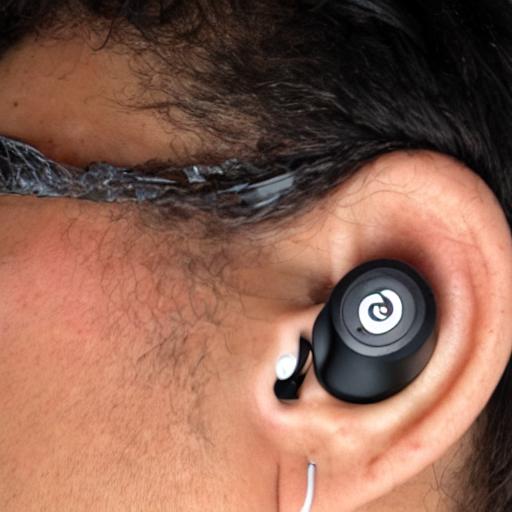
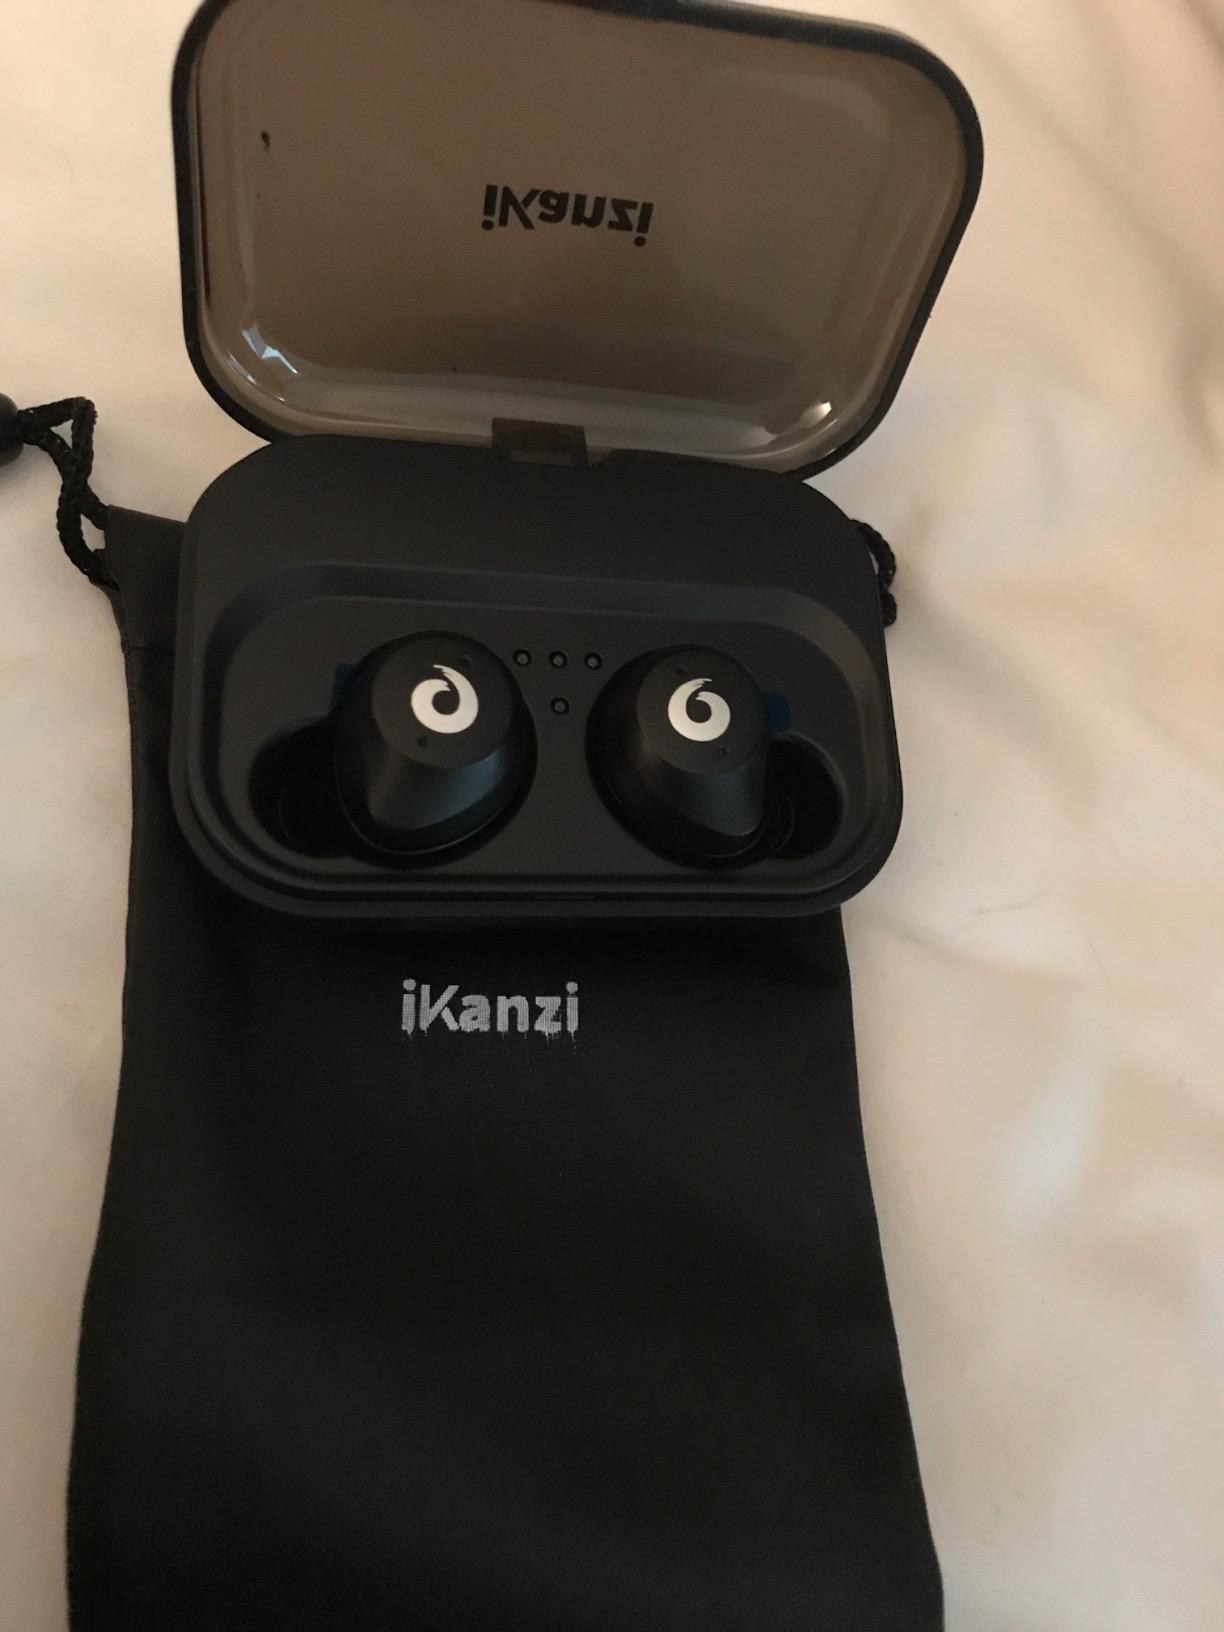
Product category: earbuds
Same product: no